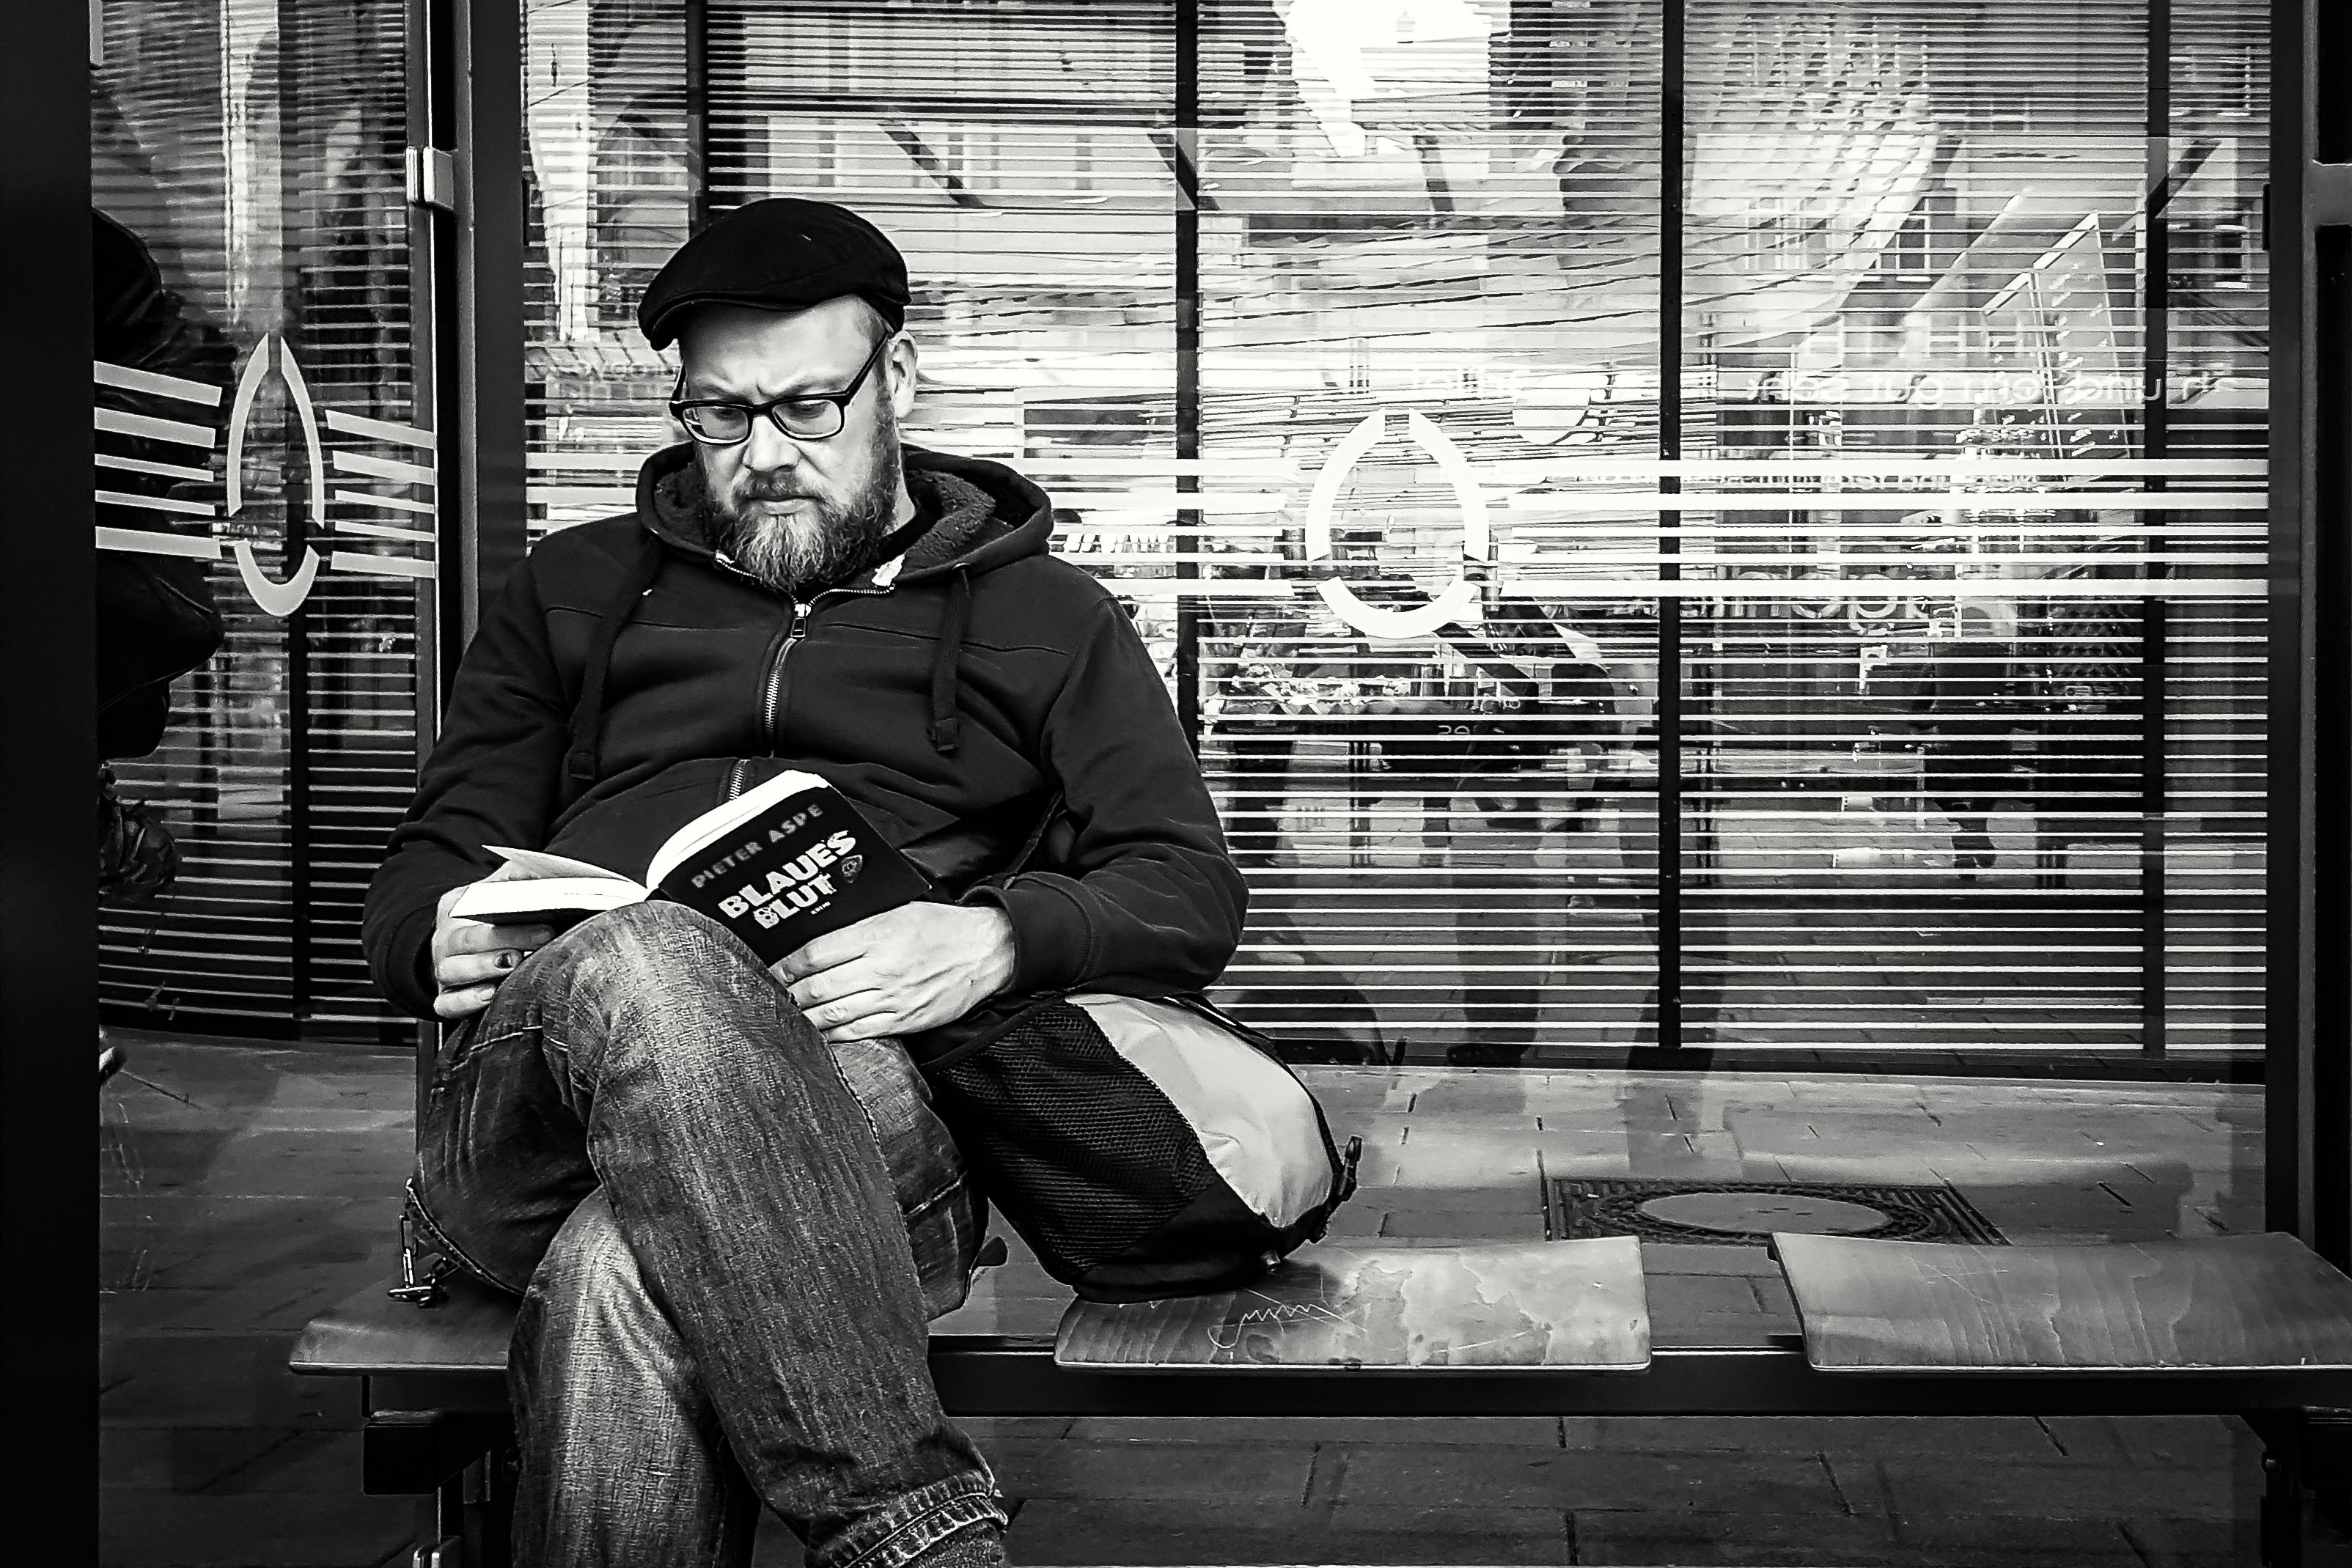
man, book, person, black and white, people, road, white, street, photography, city, reading, explore, hut, male, portrait, sitting, hat, fashion, clothing, black, monochrome, lady, streetphotography, flickr, bw, blackandwhite, project, candid, creativecommons, infrastructure, stadt, photograph, snapshot, germany, deutschland, sw, scene, bayern, bavaria, schwarzweis, stop, clothes, sitzend, 32, menschen, strase, unposed, ungestellt, strasenfotografie, haltestelle, buch, lesen, mann, 365, 366, augsburg, erwachsener, project365, projekt, szene, adult, photoaday, pictureaday, project366, streettog, tog, zweisichtde, zweisichtig, bekleidung, kleidung, querformat, landscapeformat, samsunggalaxys6, photo shoot, monochrome photography, film noir, human positions